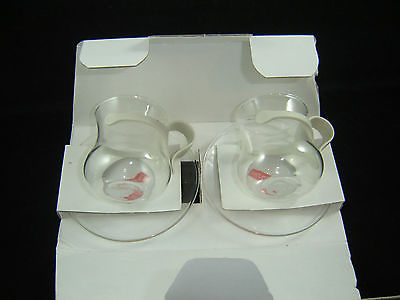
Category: mug